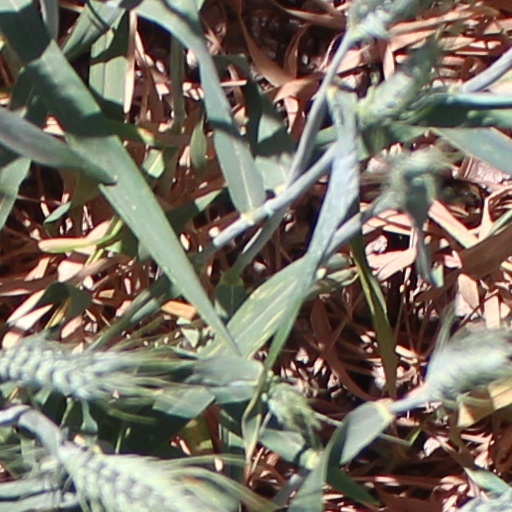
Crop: wheat